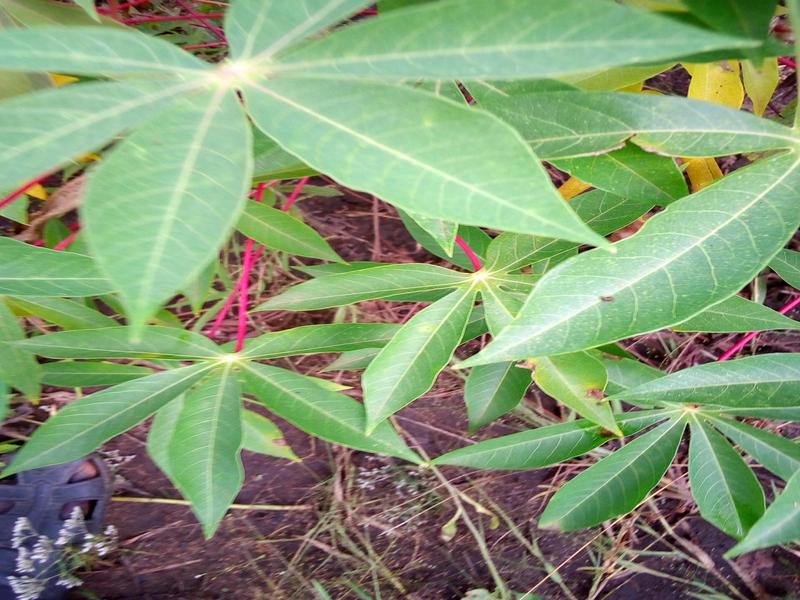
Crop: cassava
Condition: healthy